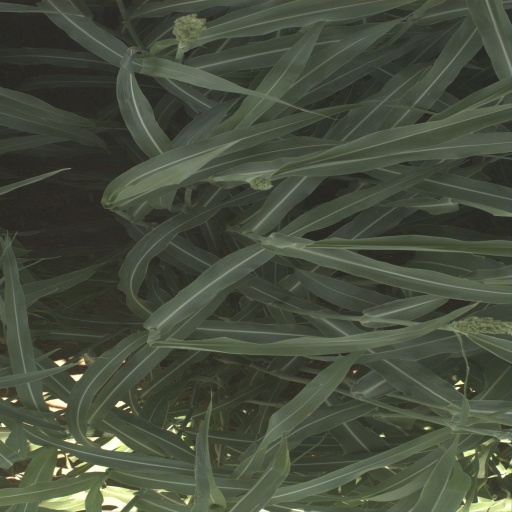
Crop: sorghum